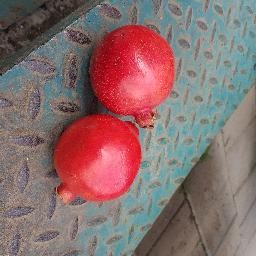
Fruit: Pomegranate
Quality: Good